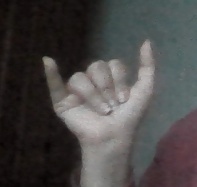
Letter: ya